Parenthood (film)

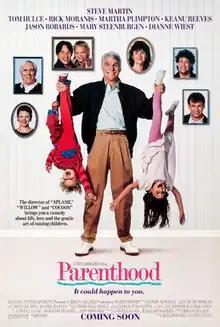
Theatrical release poster

Parenthood is a 1989 American coming-of-age comedy-drama film with an ensemble cast that includes Steve Martin, Tom Hulce, Rick Moranis, Martha Plimpton, Keanu Reeves, Jason Robards, Mary Steenburgen, and Dianne Wiest.